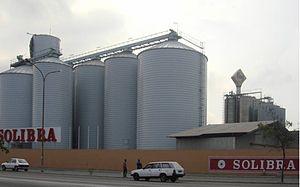
Abidjan est la plus grande ville de la Côte d'Ivoire. Ancienne capitale administrative et politique du pays jusqu'en 1983, date de son transfert à Yamoussoukro, elle est également la ville la plus peuplée de l'Afrique de l'Ouest francophone, et la deuxième plus grande ville et troisième plus grande agglomération au sein de la francophonie. Capitale économique ivoirienne, elle compte selon les autorités du pays, en 2014, 4 707 000 habitants soit 21 % de la population du pays, tandis qu'elle représenterait 60 % du produit intérieur brut du pays. Seule Lagos, l'ancienne capitale du Nigeria la dépasse en nombre d'habitants dans cette région. Considérée comme le carrefour culturel ouest-africain, Abidjan connaît une forte croissance caractérisée par une forte industrialisation et une urbanisation galopante. Malgré la perte de son statut officiel de capitale de la Côte d'Ivoire, elle reste de facto le siège de la plupart des institutions administratives et politiques nationales du pays, et continue de jouer le premier rôle dans la vie politique ivoirienne.
Félix Houphouët-Boigny, surnommé « le sage » ou même « Nanan Boigny » ou « Nanan Houphouët » ou encore « Le Vieux », est le « père » de l’indépendance de la Côte d’Ivoire.
La Société de limonaderies et brasseries d'Afrique est une société anonyme de droit ivoirien créée en 1955 sous l'appellation « Société de limonaderies et glaces d’Abidjan » et alors spécialisée dans la fabrication de boissons gazeuses et de glace. Elle prend son nom actuel en 1958 lorsqu’elle s’assure le concours de la société anonyme « Brasserie Artois » et ouvre ses activités au marché de la bière en Côte d'Ivoire.